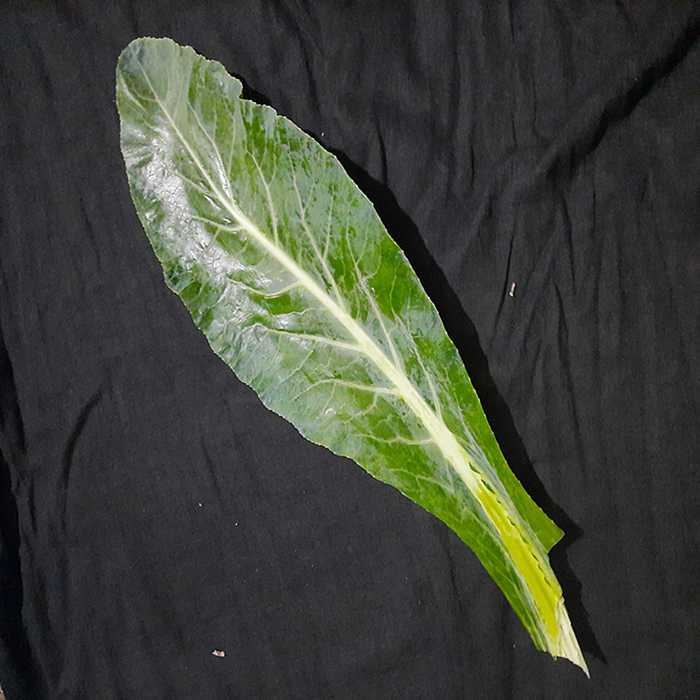
Plant: Cauliflower
Label: Fresh leaf